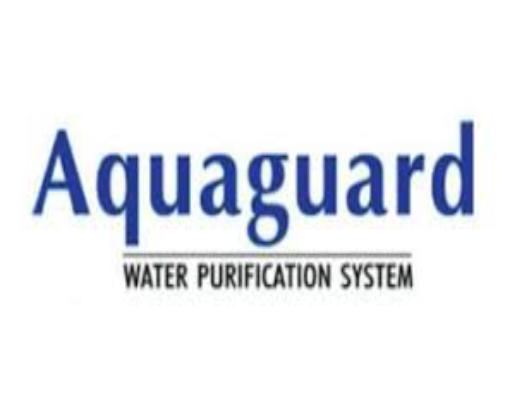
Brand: Aqua Guard
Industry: Others